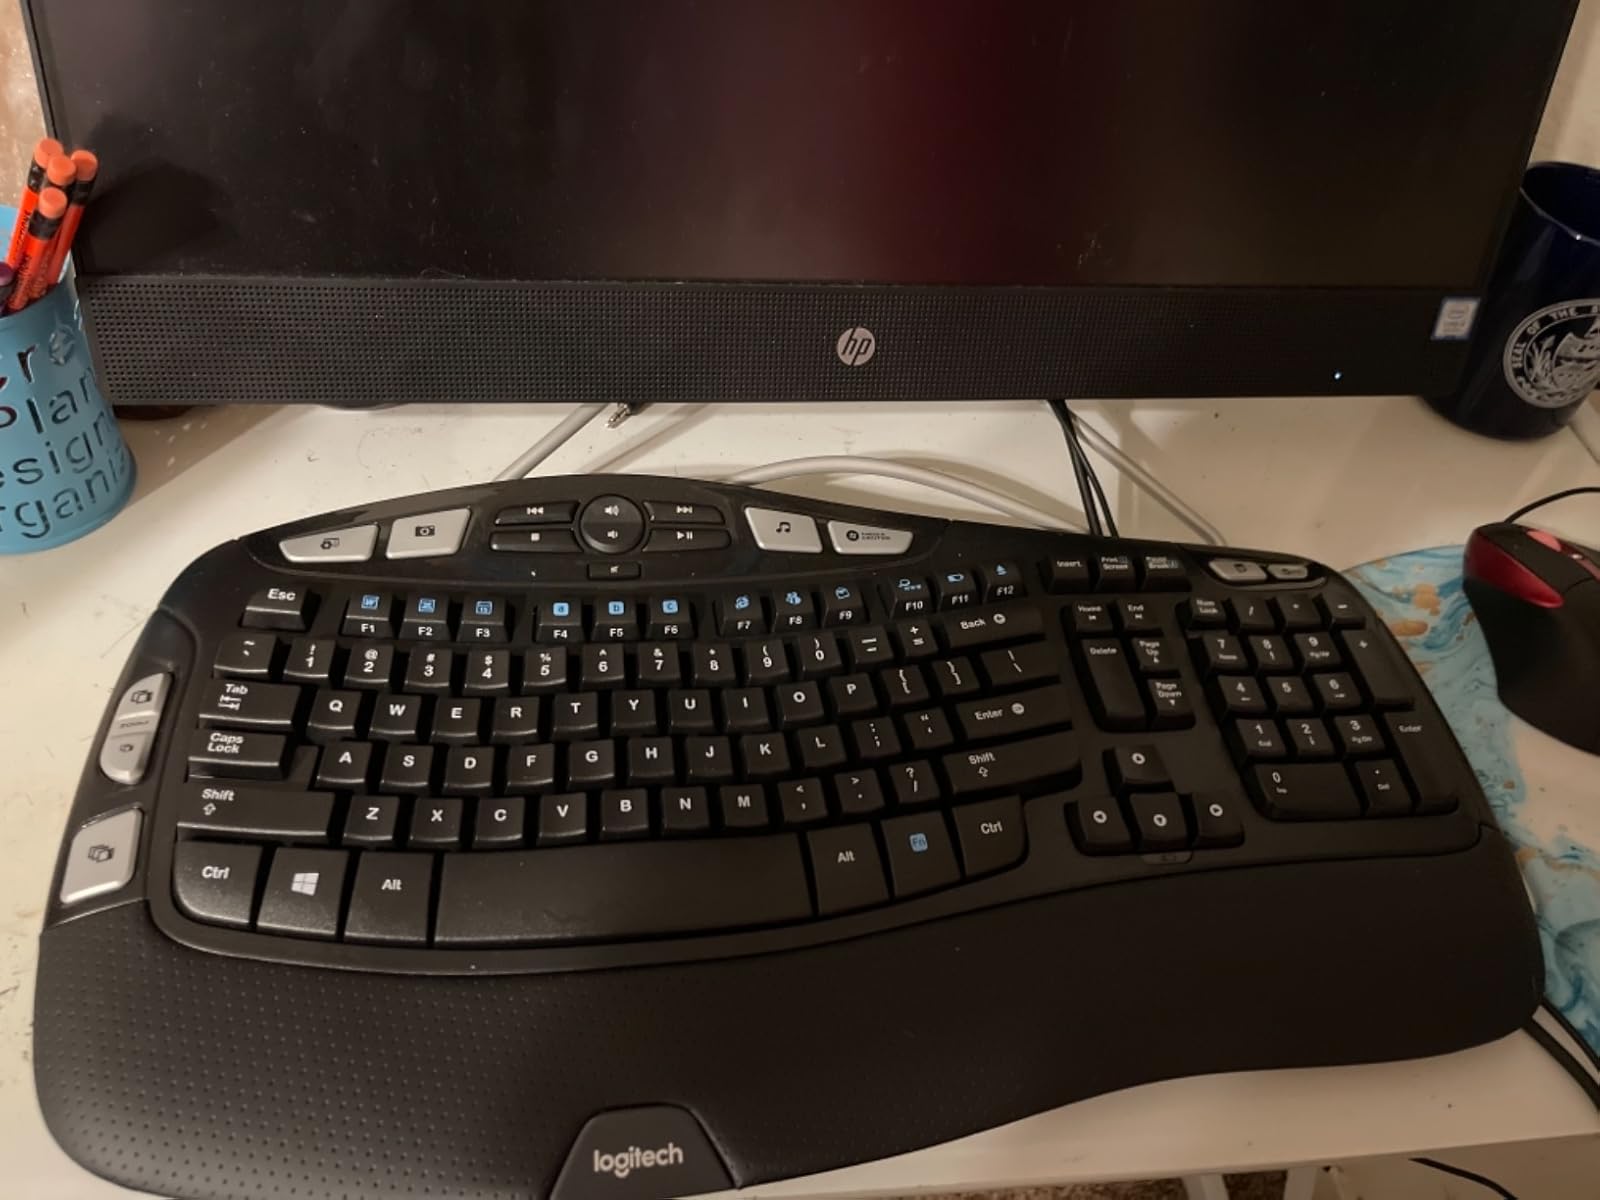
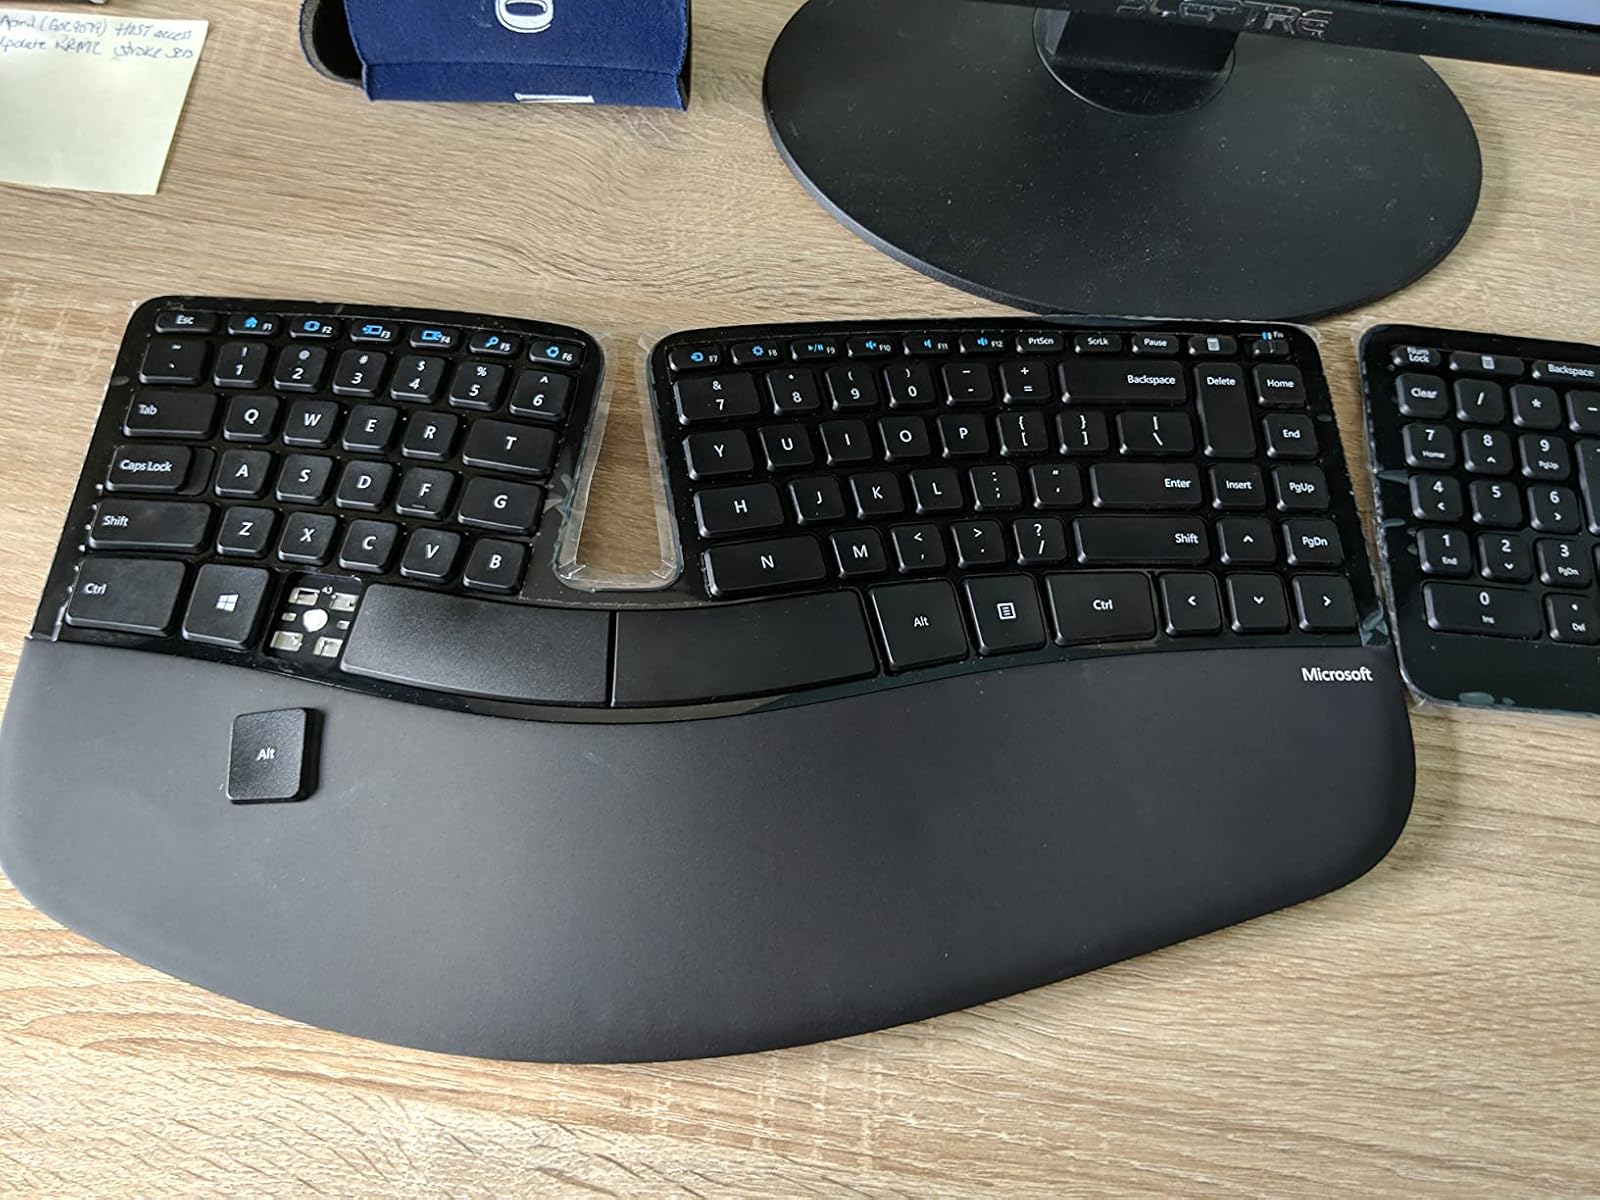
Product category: keyboard
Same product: no